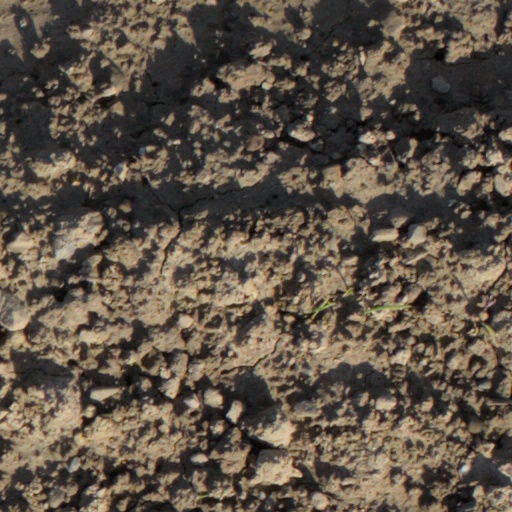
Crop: wheat